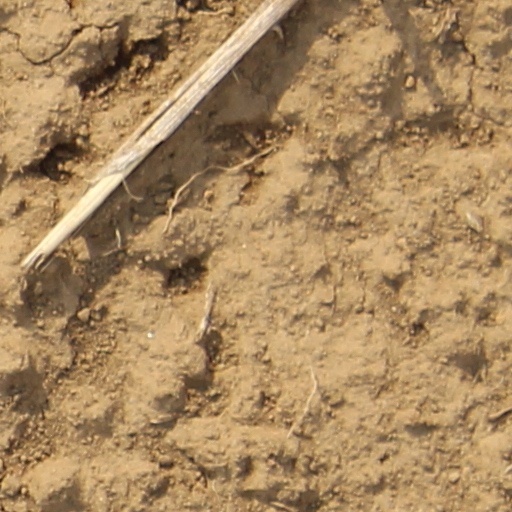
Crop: wheat